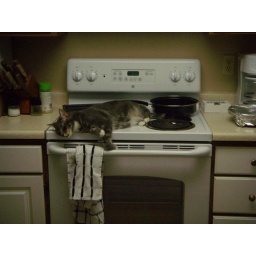
Brutus sleeping on the stove in my old apartment